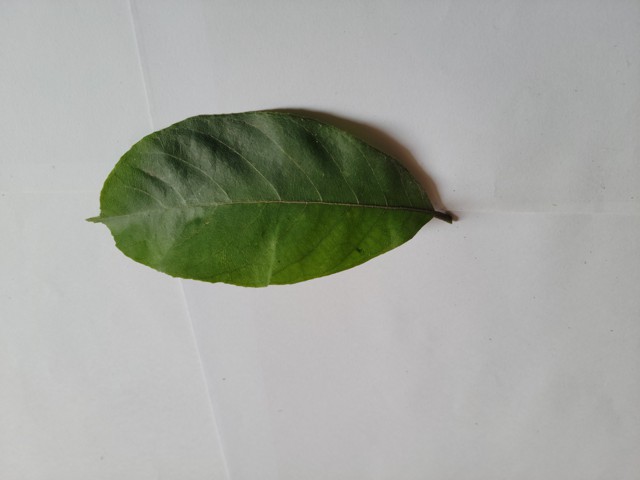
Plant: chapalish